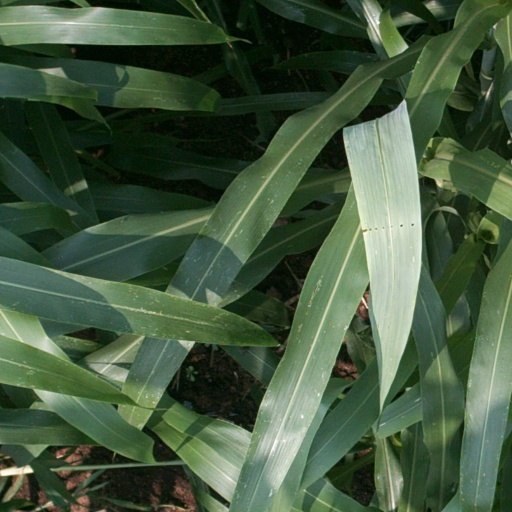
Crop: sorghum